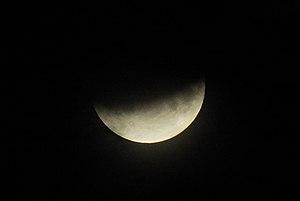
L'éclipse lunaire du 16 juillet 2019 est une éclipse partielle de Lune.